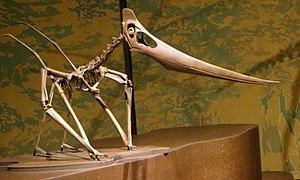
Geosternbergia est un genre éteint de ptérosaures ayant vécu au Crétacé supérieur. Ses fossiles proviennent du membre Smoky Hill Chalk de la formation géologique de Niobrara au Kansas et du membre Sharon Springs de la formation de Pierre Shale au Dakota du Sud, datés du Coniacien à Campanien, soit il y a environ entre 89,8 et 72,1 millions d'années.